Charles J. McCurdy

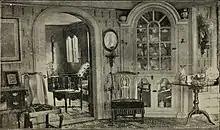
McCurdy's home in Lyme, Connecticut

In 1822, McCurdy was married to Sarah Ann Lord (1800–1835), his second cousin and the daughter of Richard and Anne (née Mitchell) Lord. Before her early death in 1835, they were the parents of one child: